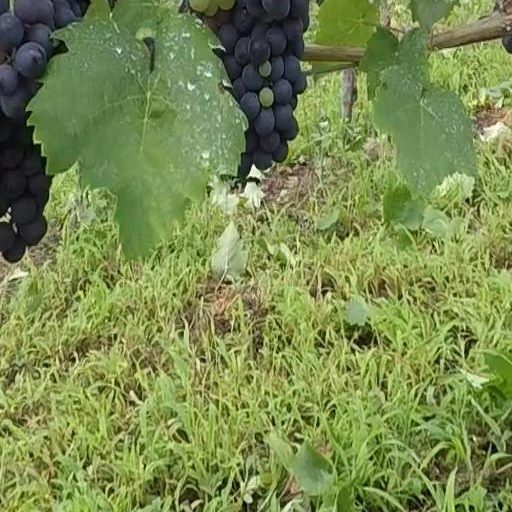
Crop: grape